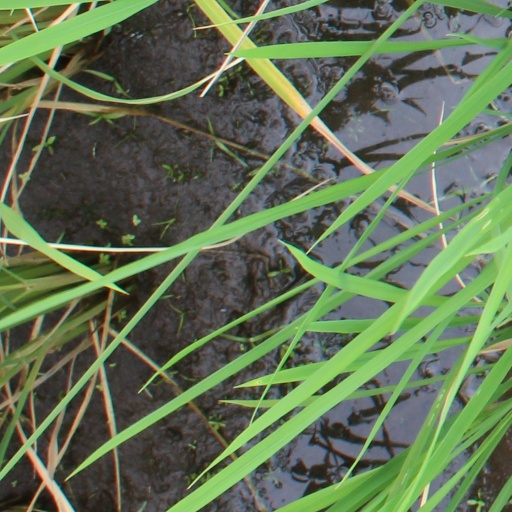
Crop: rice